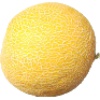
Label: Cantaloupe 1